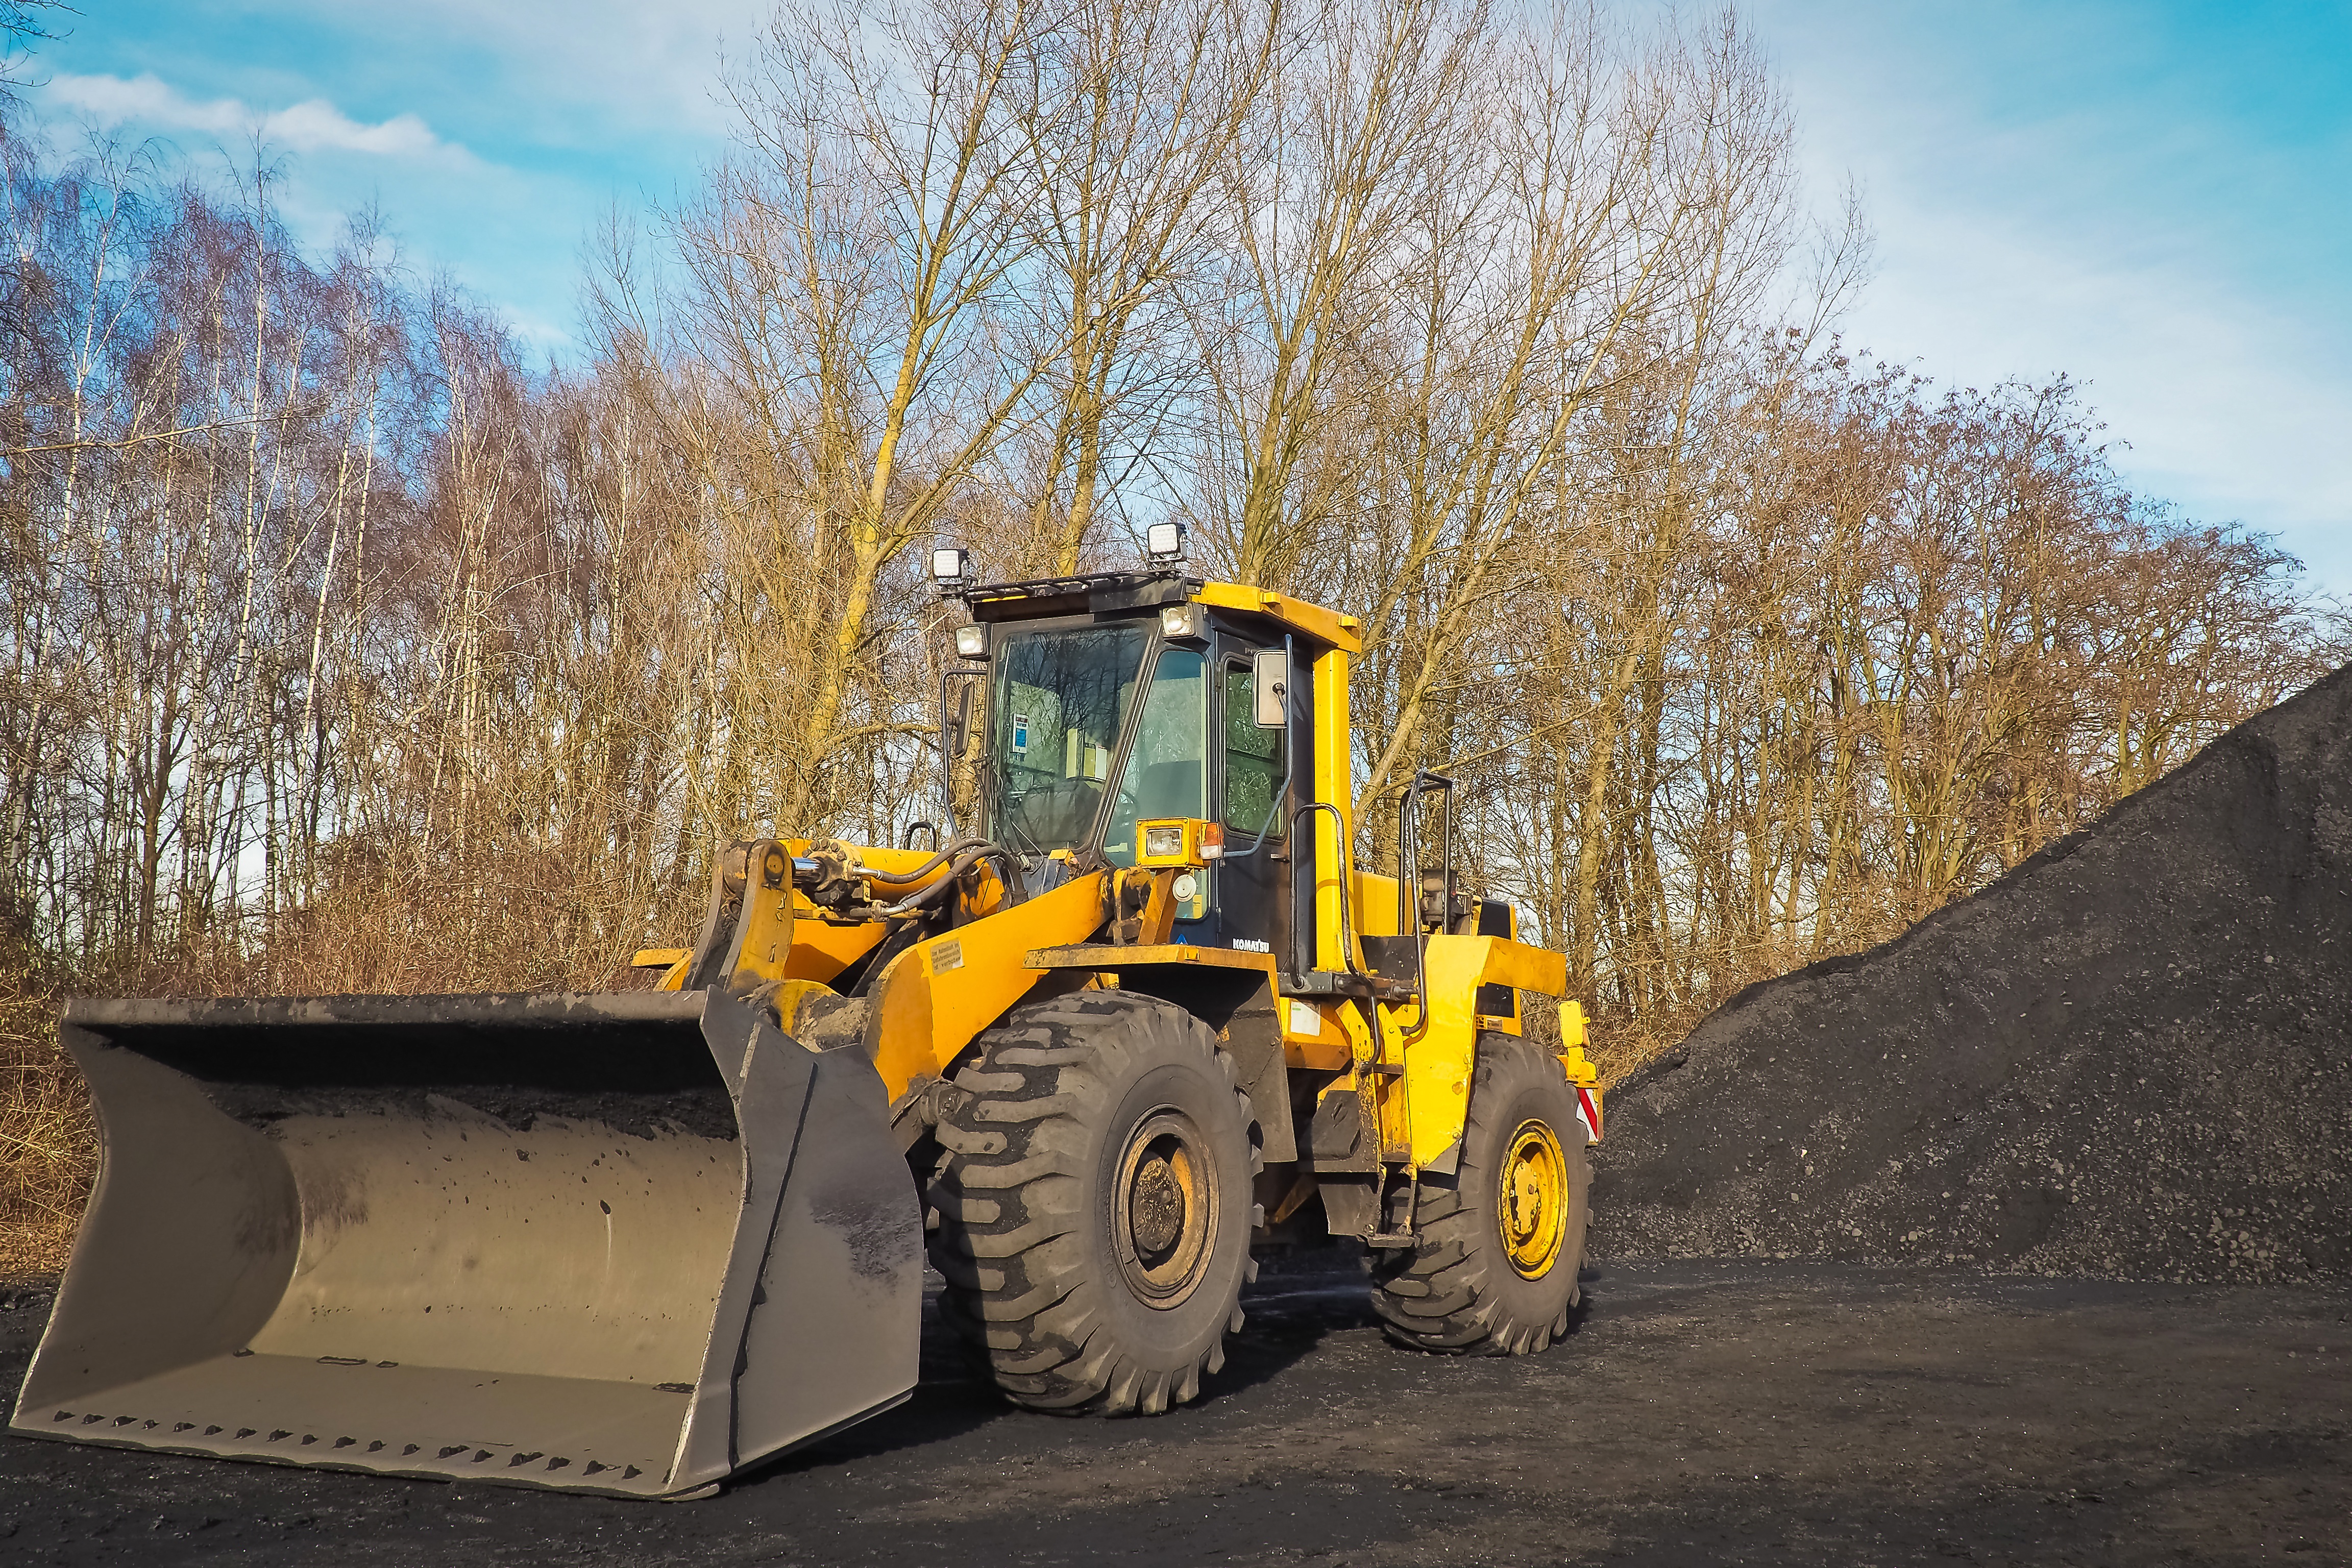
work, tree, technology, tractor, asphalt, transport, construction, vehicle, metal, soil, machine, yellow, caterpillar, bulldozer, blade, site, shovel, excavation, dredge, construction work, construction machine, construction vehicle, agricultural machinery, work machine, backhoe bucket, construction equipment, wheel loader, front loader, earthmoving